Skip Prosser

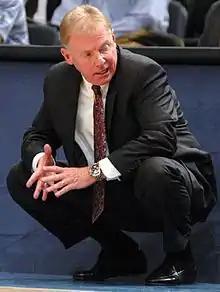

George Edward "Skip" Prosser (November 3, 1950 – July 26, 2007) was an American college basketball coach who was head men's basketball coach at Wake Forest University at the time of his death. He is the only coach in NCAA history to take three separate schools to the NCAA tournament in their first year coaching. In 21 years as a collegiate coach, he made 18 postseason appearances.